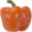
Label: sweet_pepper